San Patricio Plaza

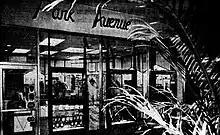
Park Avenue Gift Shop at the shopping center in 1969

In the 1970s, taking into account the economic conditions of the period in terms of high interest rates and oil costs, Interstate General Corporation decided to sell certain properties, including San Patricio Plaza, which was sold to the González Giusti family.